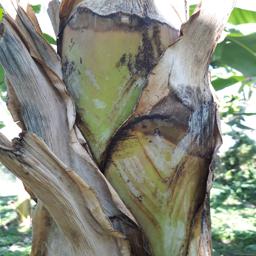
Label: BACTERIAL SOFT ROT